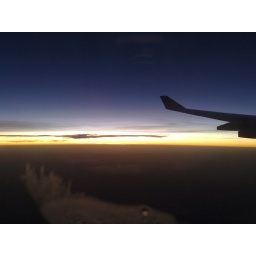
There in the top with no clouds over the head, the sky shows wonderful color hues.